I Set My Friends on Fire

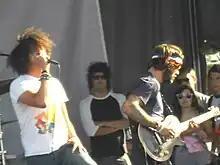
Matt Mehana with Joe Nelson, at Vans Warped Tour 2011

I Set My Friends on Fire (often abbreviated as ISMFOF) is a post-hardcore band from Miami, Florida. The band was formed in 2007 by Matt Mehana and Nabil Moo. The group signed with Epitaph Records before releasing their debut album, "You Can't Spell Slaughter Without Laughter", in 2008. Drummer Chris Lent joined the band in 2009. The group's second album, "Astral Rejection", was scheduled to be released on June 22, 2010, but it was shelved for a year by Epitaph. Moo left the band in 2010, then Lent left the band. The group's third album, "Caterpillar Sex", was announced in 2013 but has never seen a release.